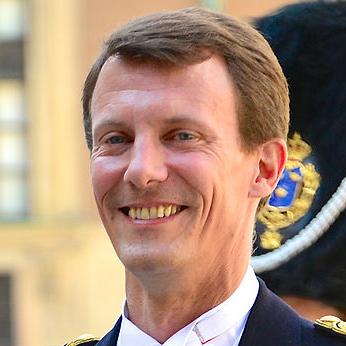
Age: 43